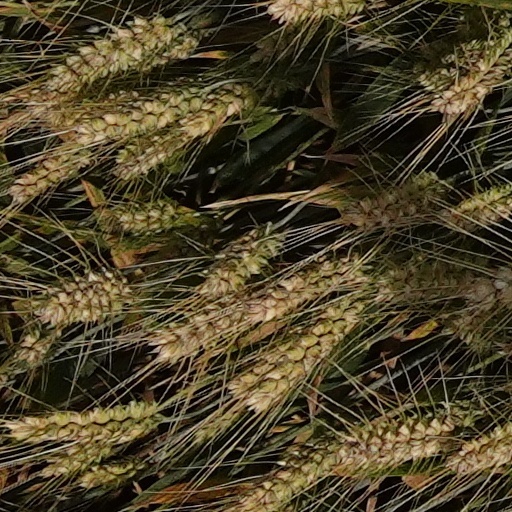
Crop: wheat